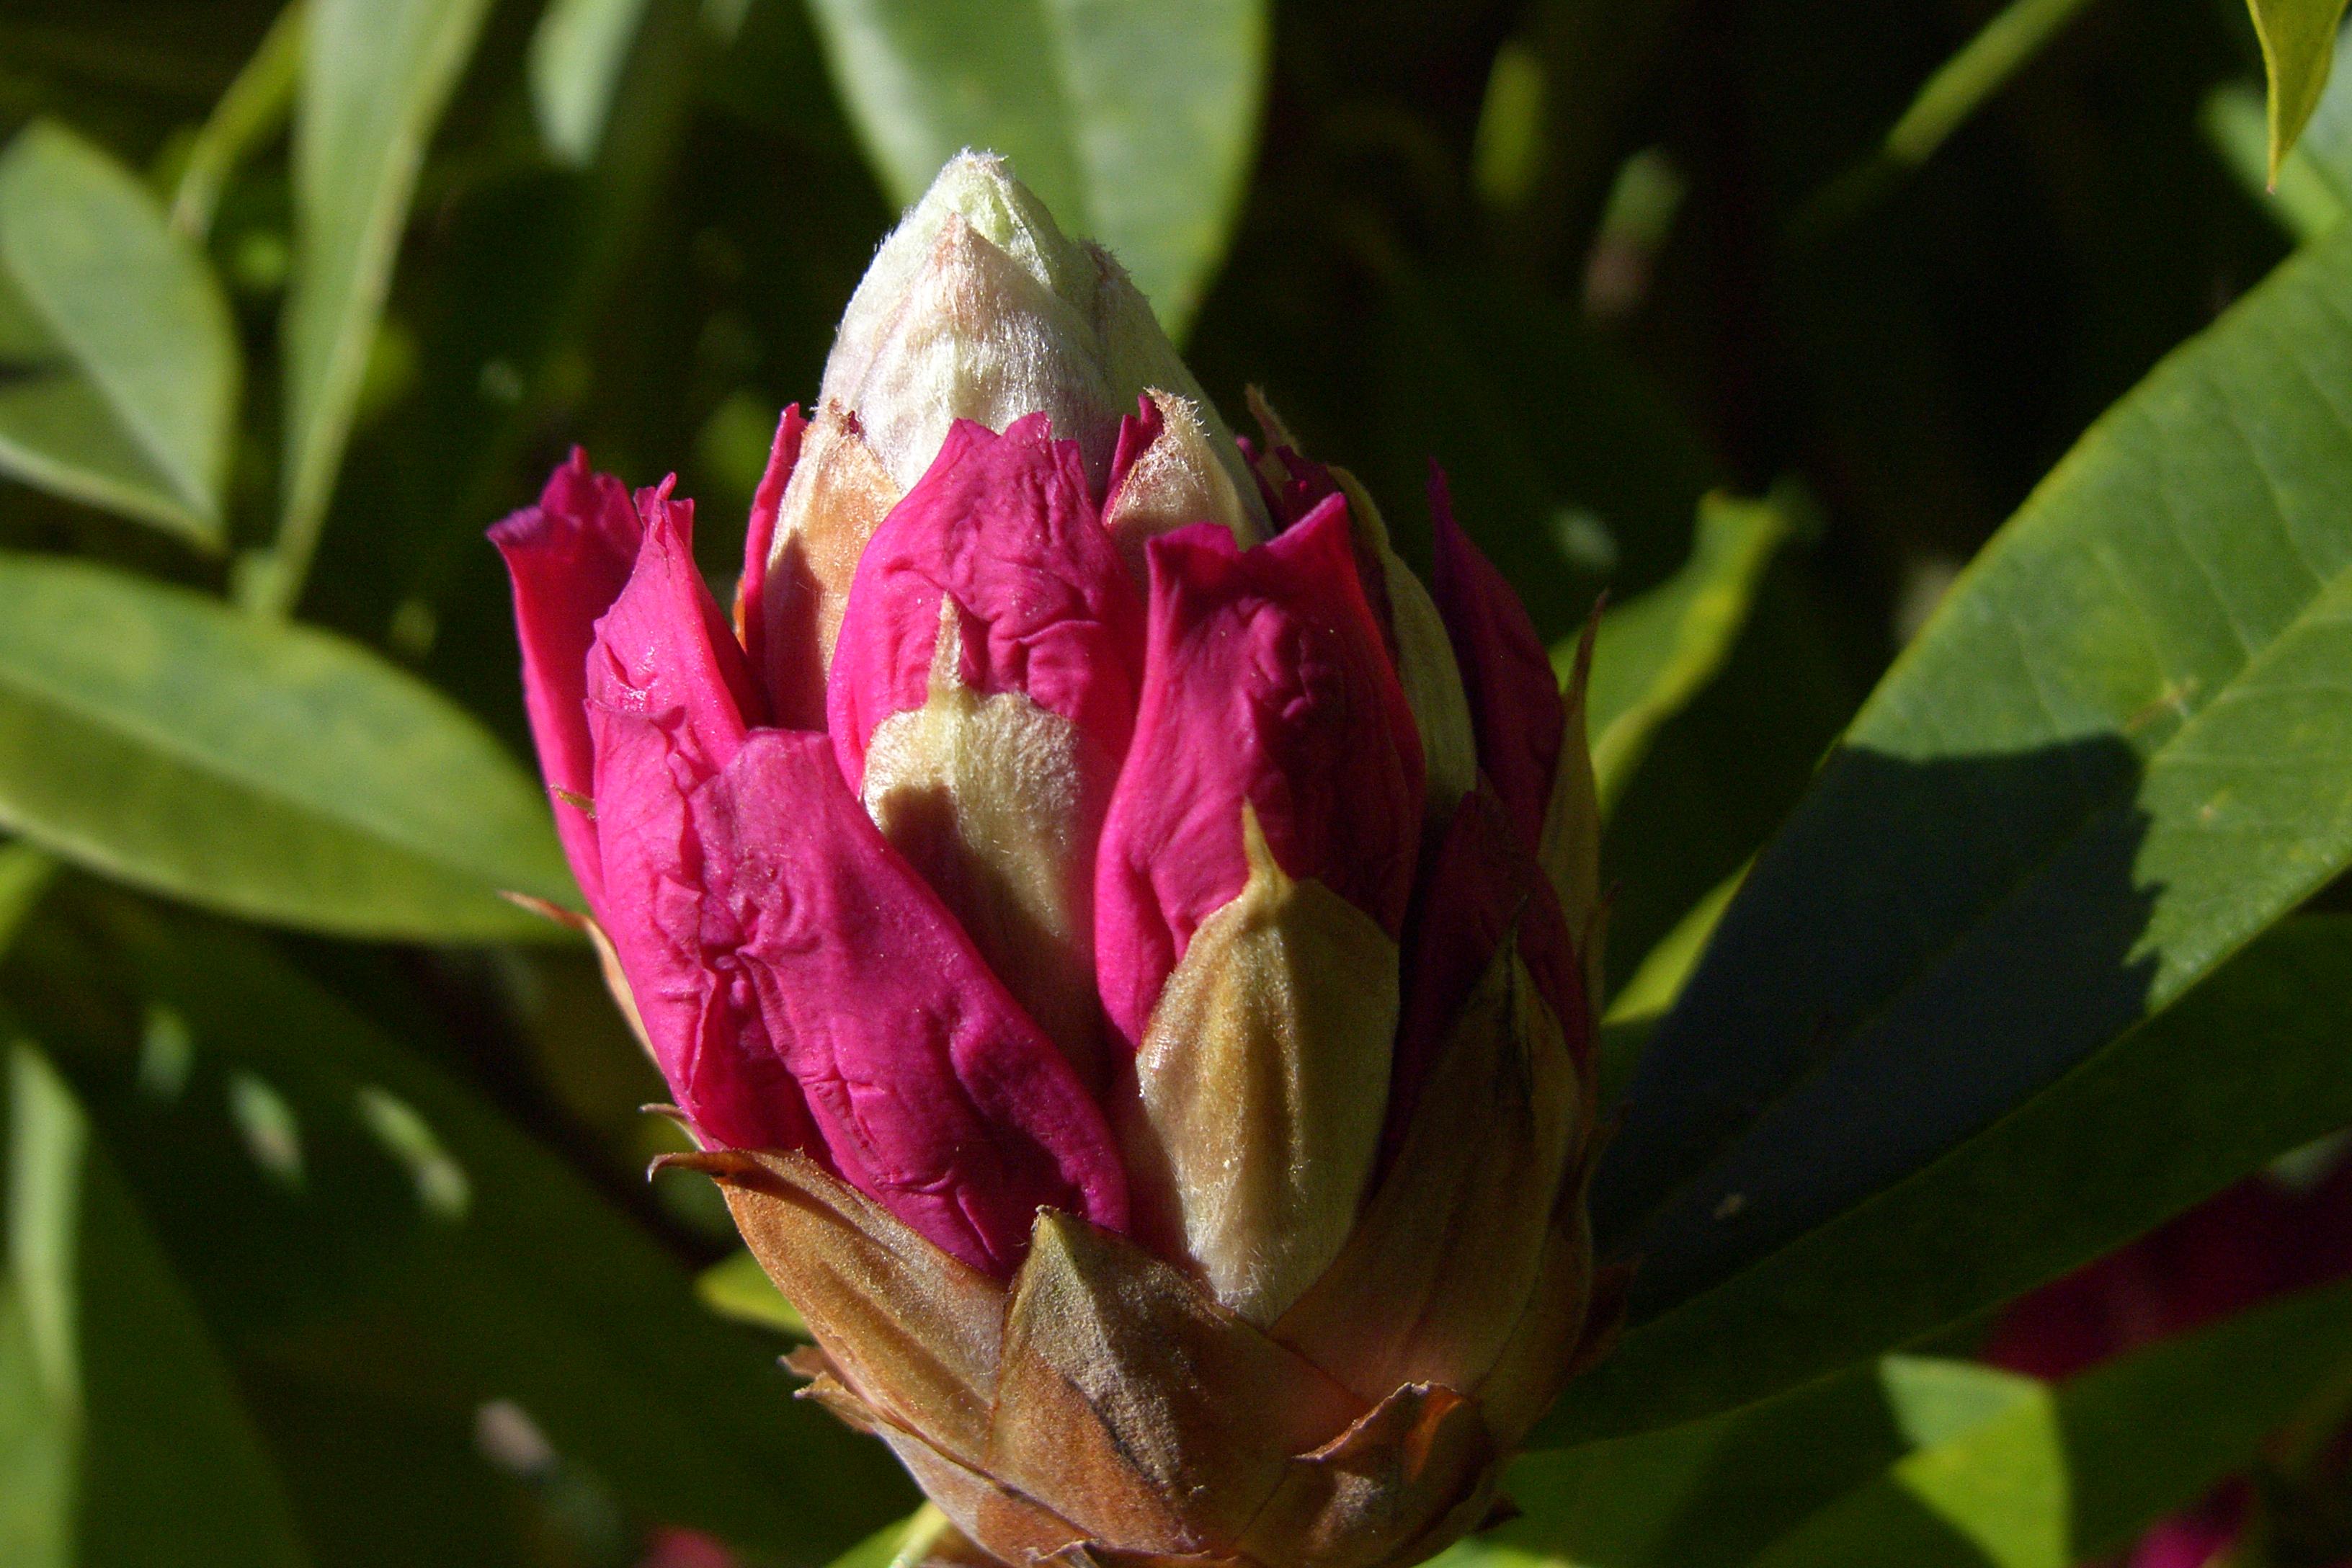
nature, blossom, plant, leaf, flower, petal, botany, flora, wildflower, flowers, shrub, naturaleza, flores, bud, macro photography, flowering plant, land plant